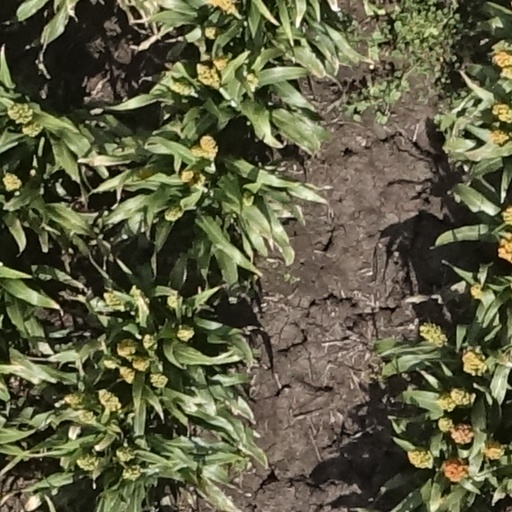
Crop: sorghum